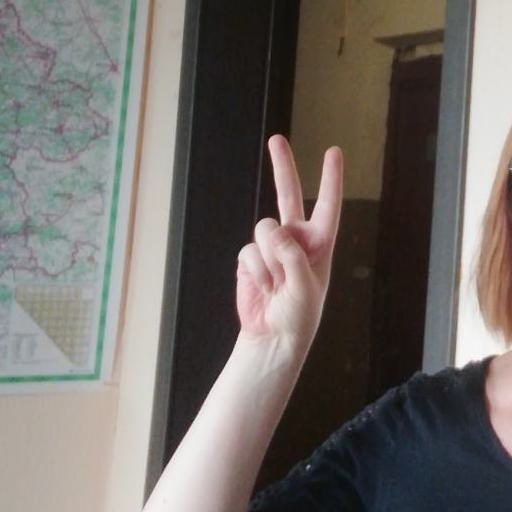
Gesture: peace